Battle of Cao Ba Lanh

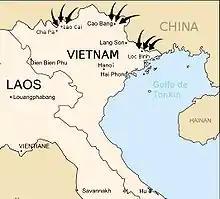
Map of Chinese attack routes: the battle took place in the northeast near Loc Binh

The Battle of Cao Ba Lanh (also known as the Battle of Hill 1050) was part of the Battle of Móng Cái, fought during the Sino-Vietnamese War between February and March 1979 near the city of Móng Cái and other districts of Quảng Ninh Province that bordered the People's Republic of China. The battle broke out as Chinese People's Liberation Army (PLA) units launched diversionary attacks in support of the Chinese invasion in the major fronts of Lạng Sơn, Cao Bằng and Lào Cai. A Chinese regiment clashed with a Vietnamese platoon, taking heavy casualties to seize the strategic peak which was later recaptured by reinforcements.